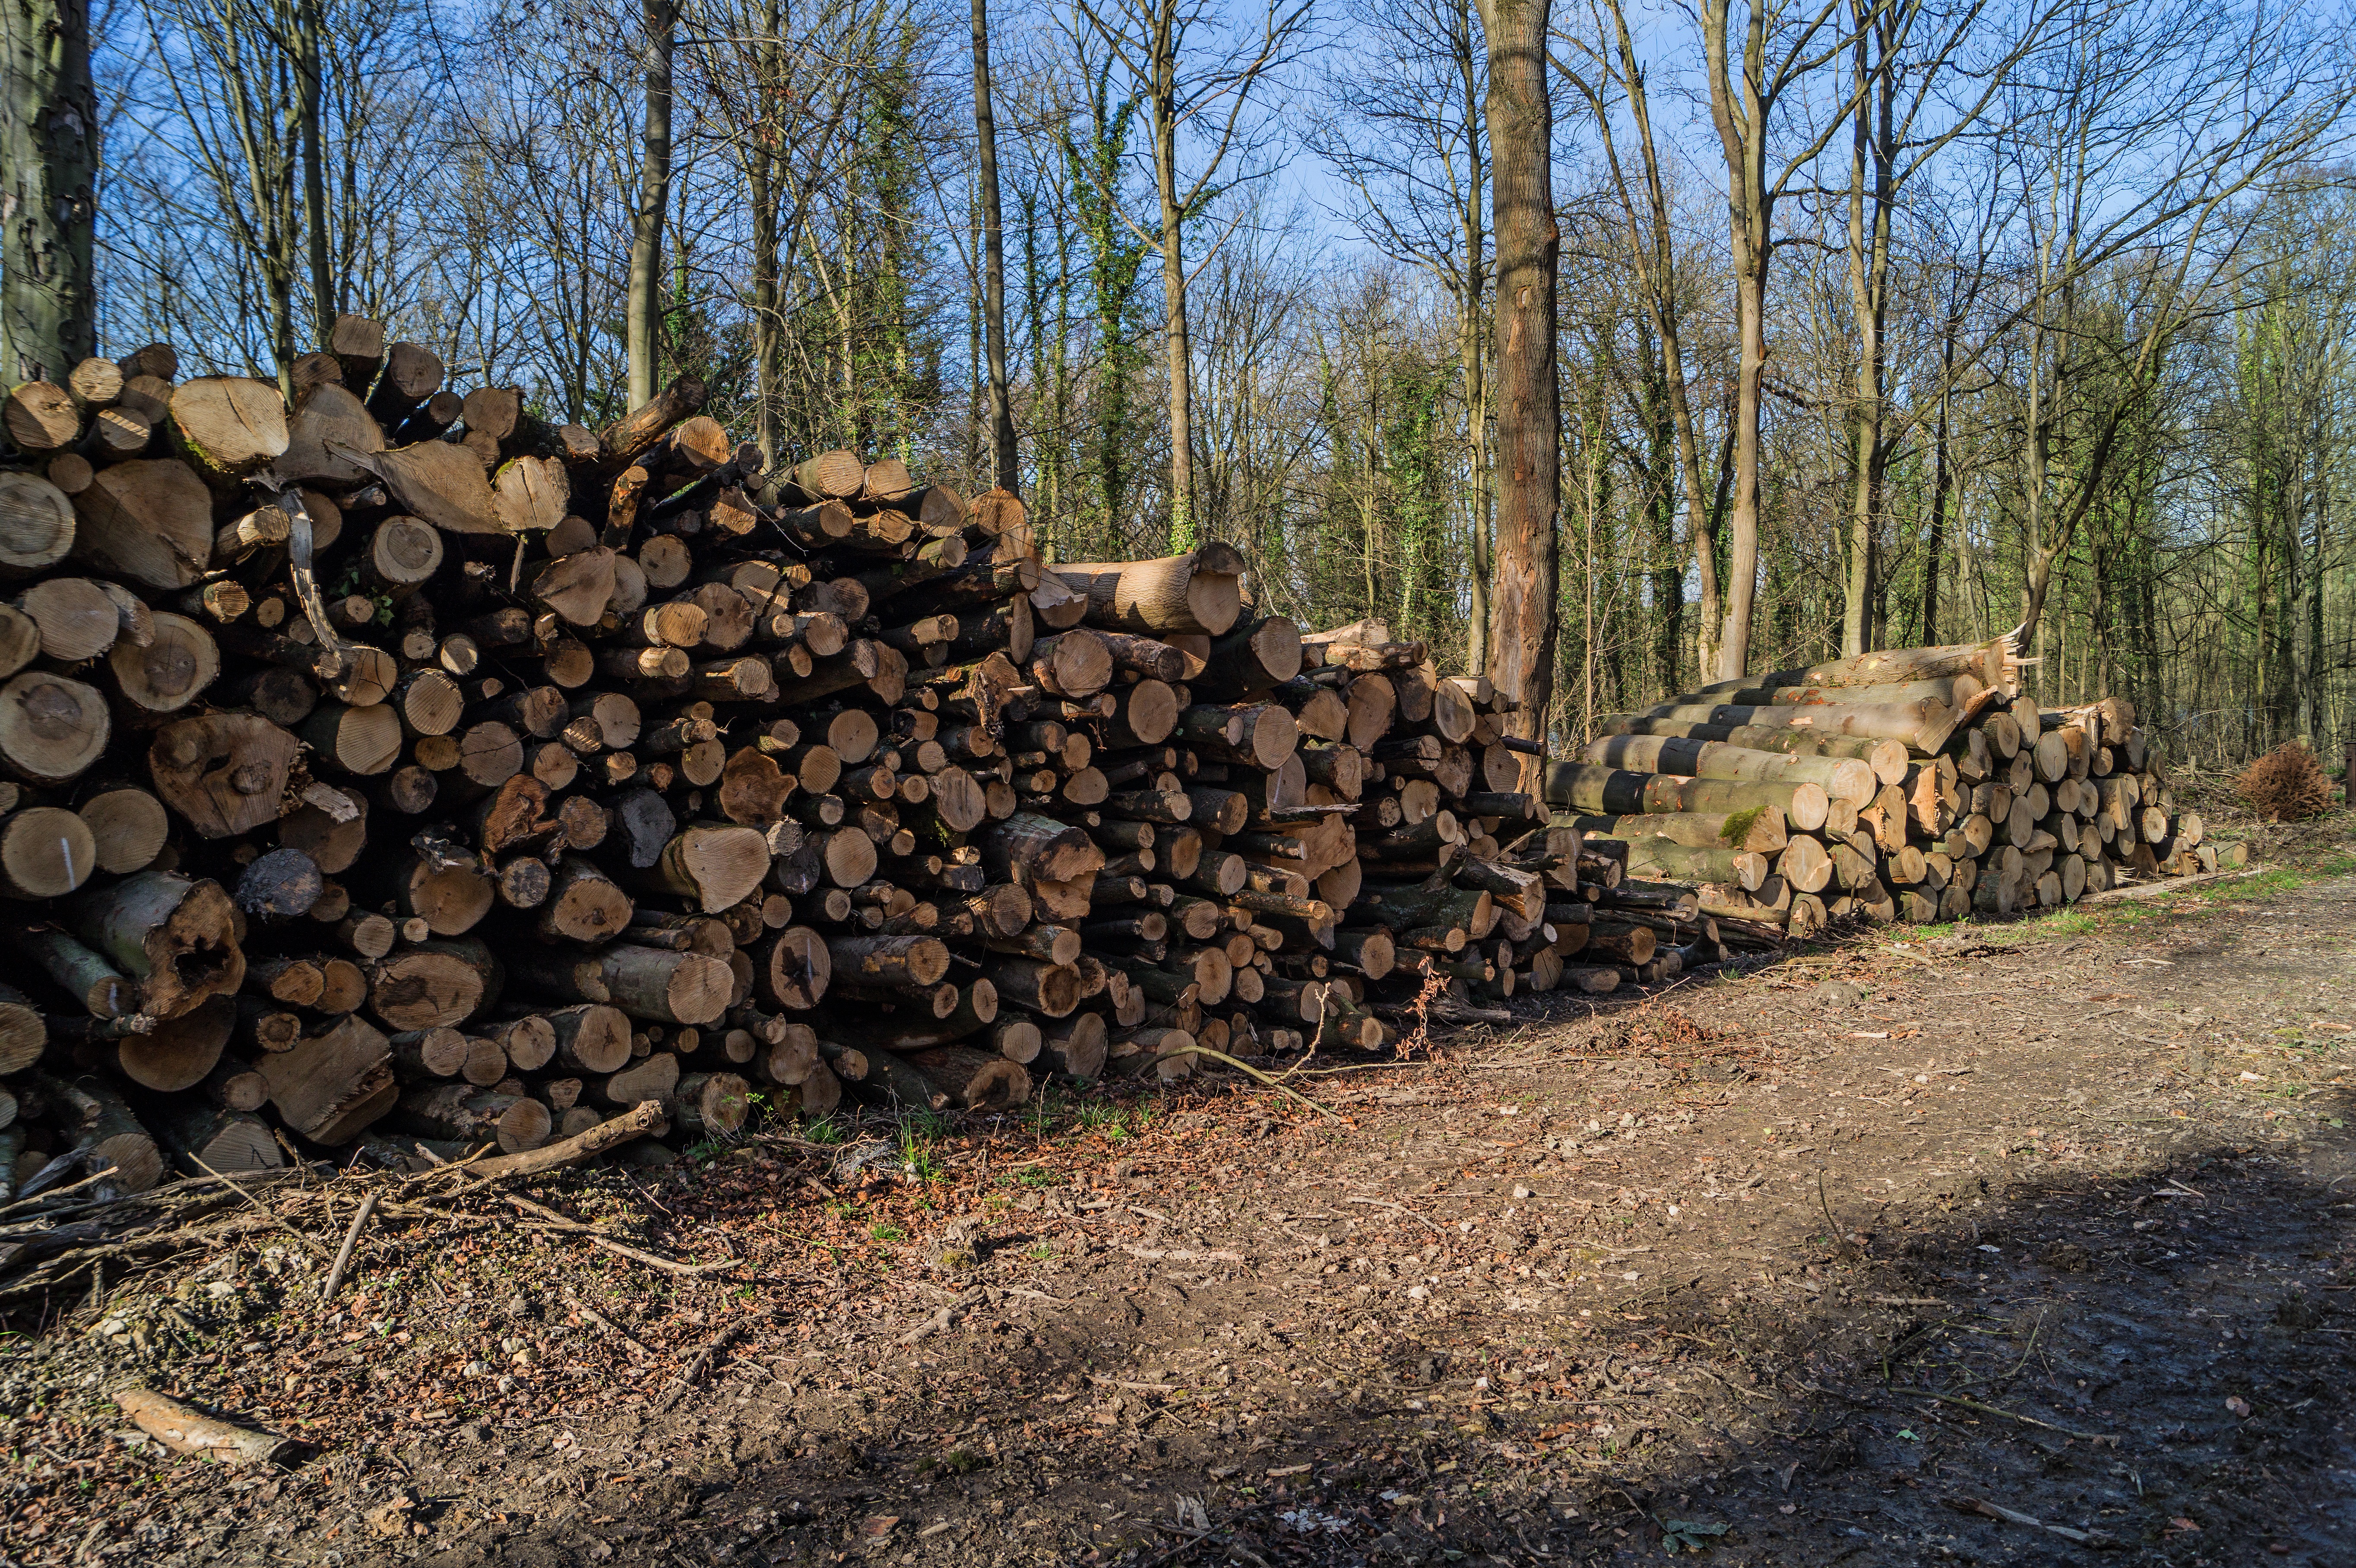
tree, nature, forest, winter, wood, texture, trunk, bark, rural, pattern, natural, brown, soil, stack, lumber, cut, outdoors, logs, stacked, forestry, raw, timber, woodland, rural area, woodpile